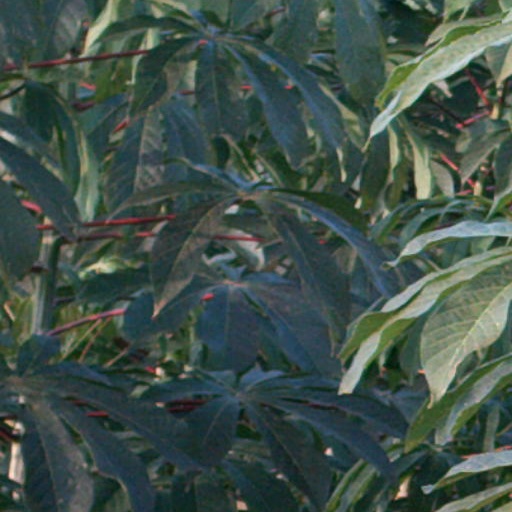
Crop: cassava